List of Brian Cox performances

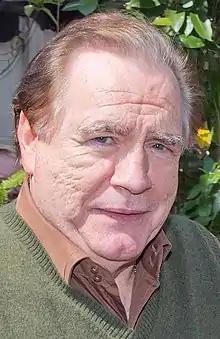
Cox at the 2011 Toronto International Film Festival

Scottish actor Brian Cox has appeared in various films and television series such as "Manhunter" (1986), "Rob Roy" and "Braveheart" (both 1995), "The Long Kiss Goodnight" (1996), "Nuremberg" (2000), "Super Troopers" (2001), "The Bourne Identity," "The Ring" and "Adaptation" (all 2002), "X2" (2003), "Troy" (2004), "Red Eye" (2005), "Deadwood" (2006), "Zodiac" (2007), "Red" (2008), "Red" (2010), "Coriolanus" and "Rise of the Planet of the Apes" (both 2011), "Red 2" (2013), "Succession" (2018–2023), "Good Omens" (2019), and "Last Moment of Clarity" (2020).